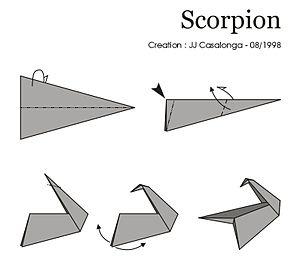
Les formes de l'origami sont les différentes manières employées pour obtenir des modèles spécifiques de pliages en papier. De l'origami traditionnel au box pleating, ces pliages ont recours à des techniques particulières des plus simples aux plus complexes, issus des différentes traditions originaires du Japon, de Chine ou d'Europe.